Sabbas of Storozhi

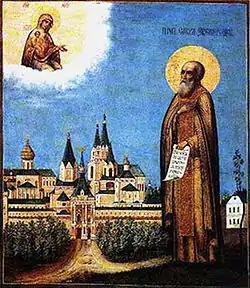
"Savva Storozhevsky against the backdrop of a monastery", 19th-century icon

Sabbas of Storozhi (died 1407) was a Russian Orthodox monk and saint of the 14th and 15th centuries. He was the founder and the first hegumen of the monastery of the Nativity of the Theotokos in Zvenigorod on Storozhi hill, which was later named after him (Savvino-Storozhevsky Monastery).